Earl Van Dorn

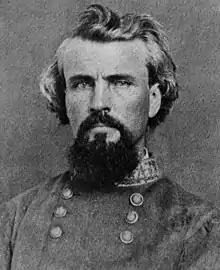
Confederate General Bedford Forrest

Van Dorn was also victorious at the Battle of Thompson's Station on March 5, 1863. There a Union brigade, under Col. John Coburn, left Franklin to reconnoiter to the south. About four miles short of Spring Hill, Coburn attacked a Confederate force composed of two regiments and was repulsed. Van Dorn then sent Brig. Gen. William Hicks Jackson's dismounted soldiers to make a direct frontal assault, while Brig. Gen. Nathan Bedford Forrest's troopers followed Van Dorn's orders and went around Coburn's left and into the Union rear. After three charges were beaten back, Jackson finally carried the U.S. position, as Forrest captured Coburn's wagon train, blocking the road to Columbia and the only escape route for Union soldiers. Nearly out of ammunition as well as surrounded, Coburn surrendered.